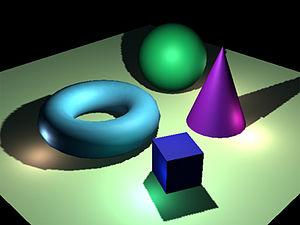
Détail du Deferred renderig
En Image de synthèse, le deferred shading est une technique de rendu dans laquelle le calcul de l’algorithme d'ombrage est divisé en tâches plus réduites qui écrivent dans des tampons intermédiaires dans le but d'être combinées a posteriori, plutôt que d'écrire immédiatement le résultat du shader dans la mémoire vidéo. Les implémentations sur du matériel récent tendent à utiliser de multiples tampons de rendus afin d'éviter des transformations géométriques redondantes. Habituellement, une fois tous les tampons nécessaires construits, un algorithme d'ombrage y accède et les combine pour produire l'image finale. De cette façon, les calculs et les accès à la mémoire nécessaires à l'ombrage de la scène sont réduits aux seules portions visibles, diminuant ainsi la complexité des appels aux shaders.